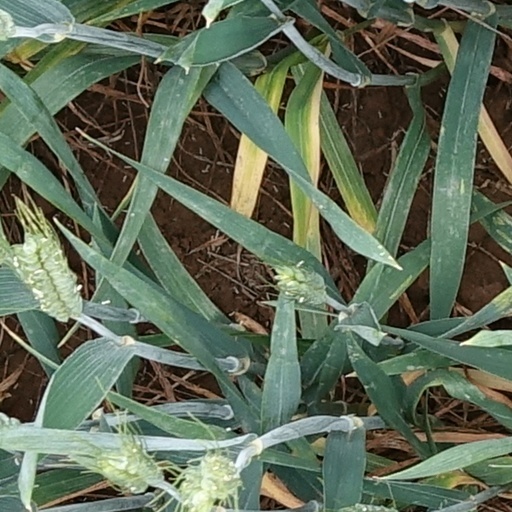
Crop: wheat